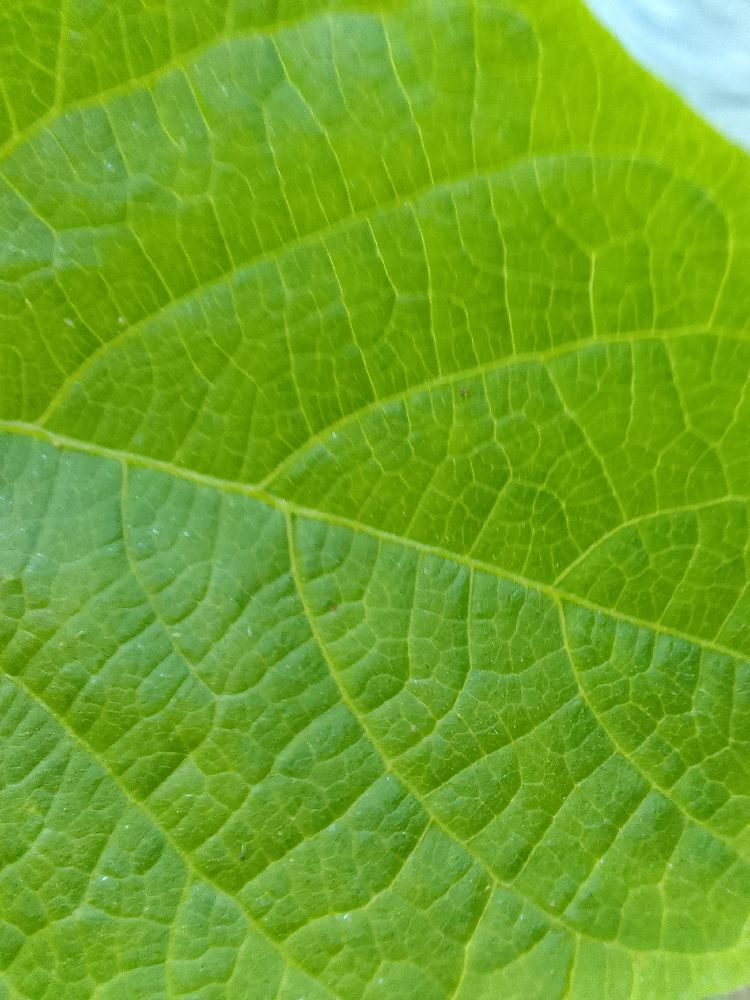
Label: healthy